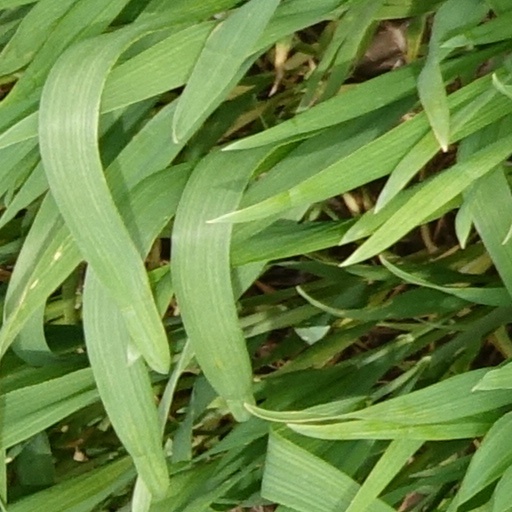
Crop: wheat